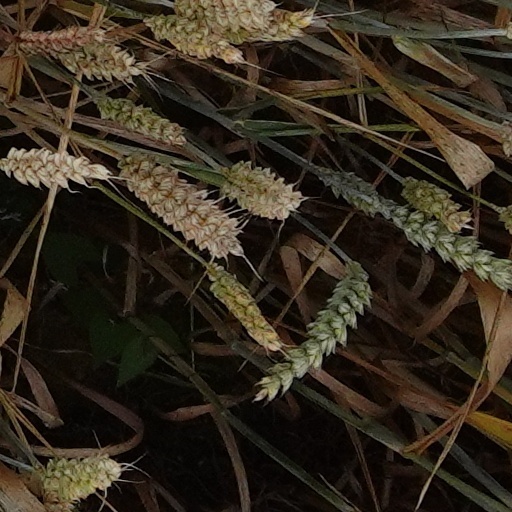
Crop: wheat